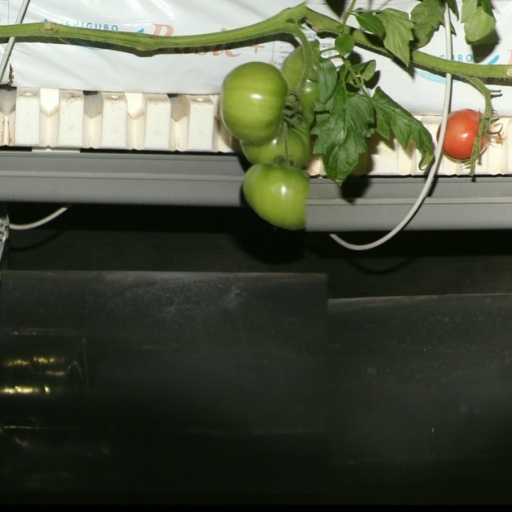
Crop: tomato